Andrew Stuart (Lower Canada politician)

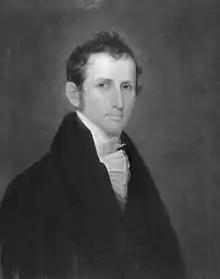
Canadian lawyer and politician Andrew Stuart

Andrew Stuart (November 25, 1785 – February 21, 1840) was a lawyer and political figure in Lower Canada.